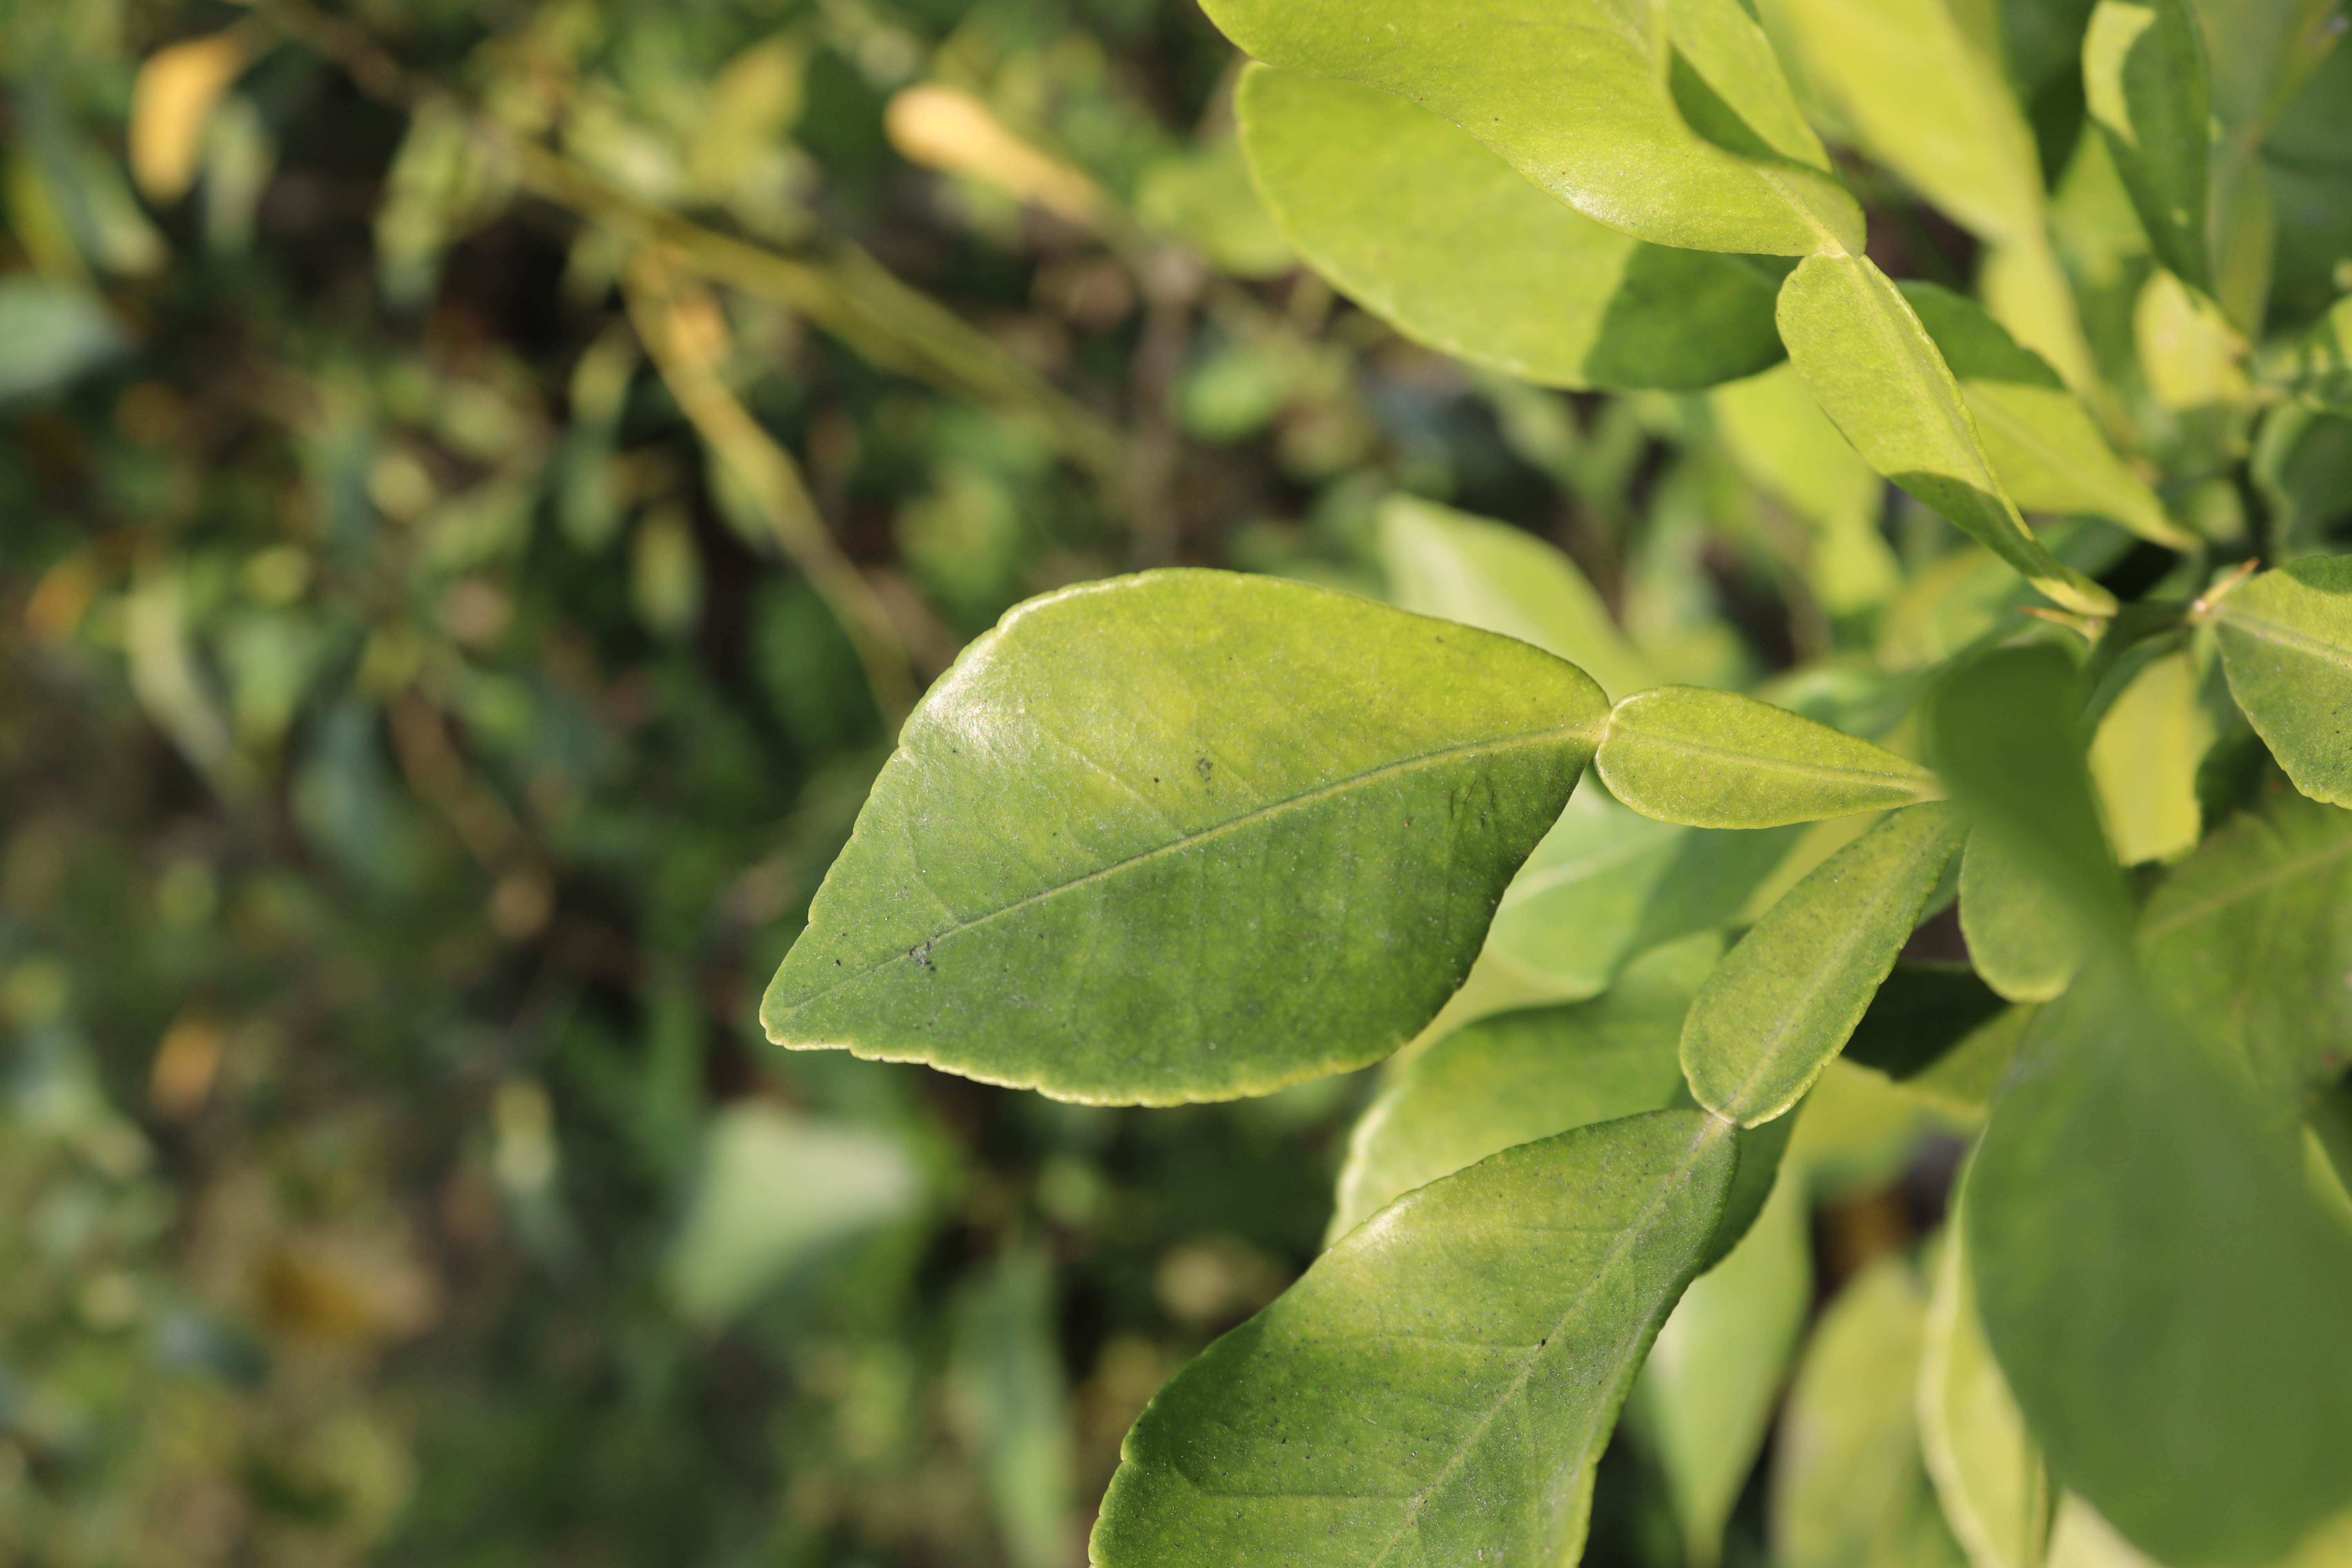
Mandarin leaf variety: Nagpuri